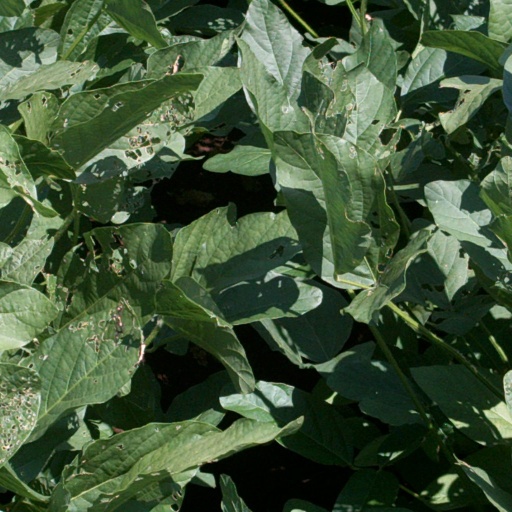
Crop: soybean